Douville-en-Auge

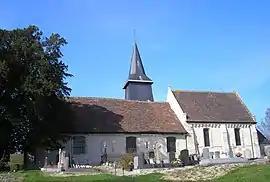
The church in Douville-en-Auge

Douville-en-Auge (literally "Douville in Auge") is a commune in the Calvados department in the Normandy region in northwestern France.